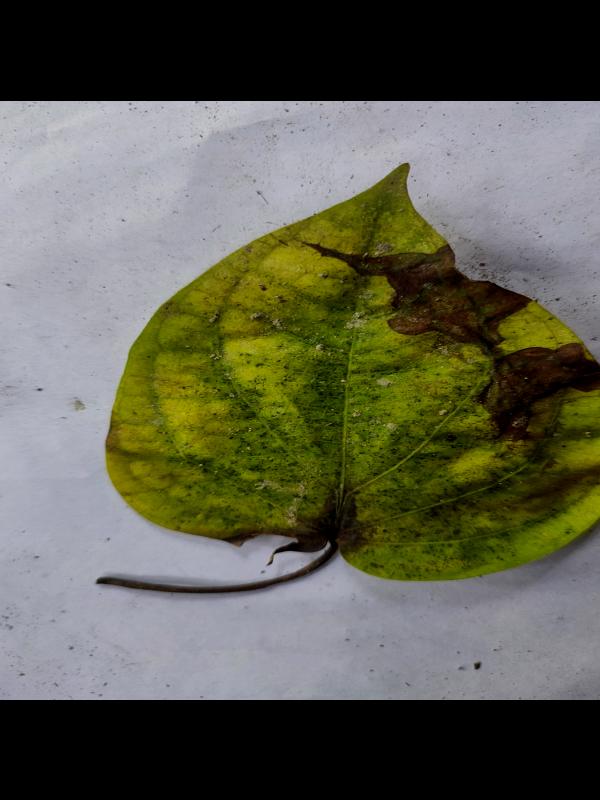
Label: Dried_Leaf